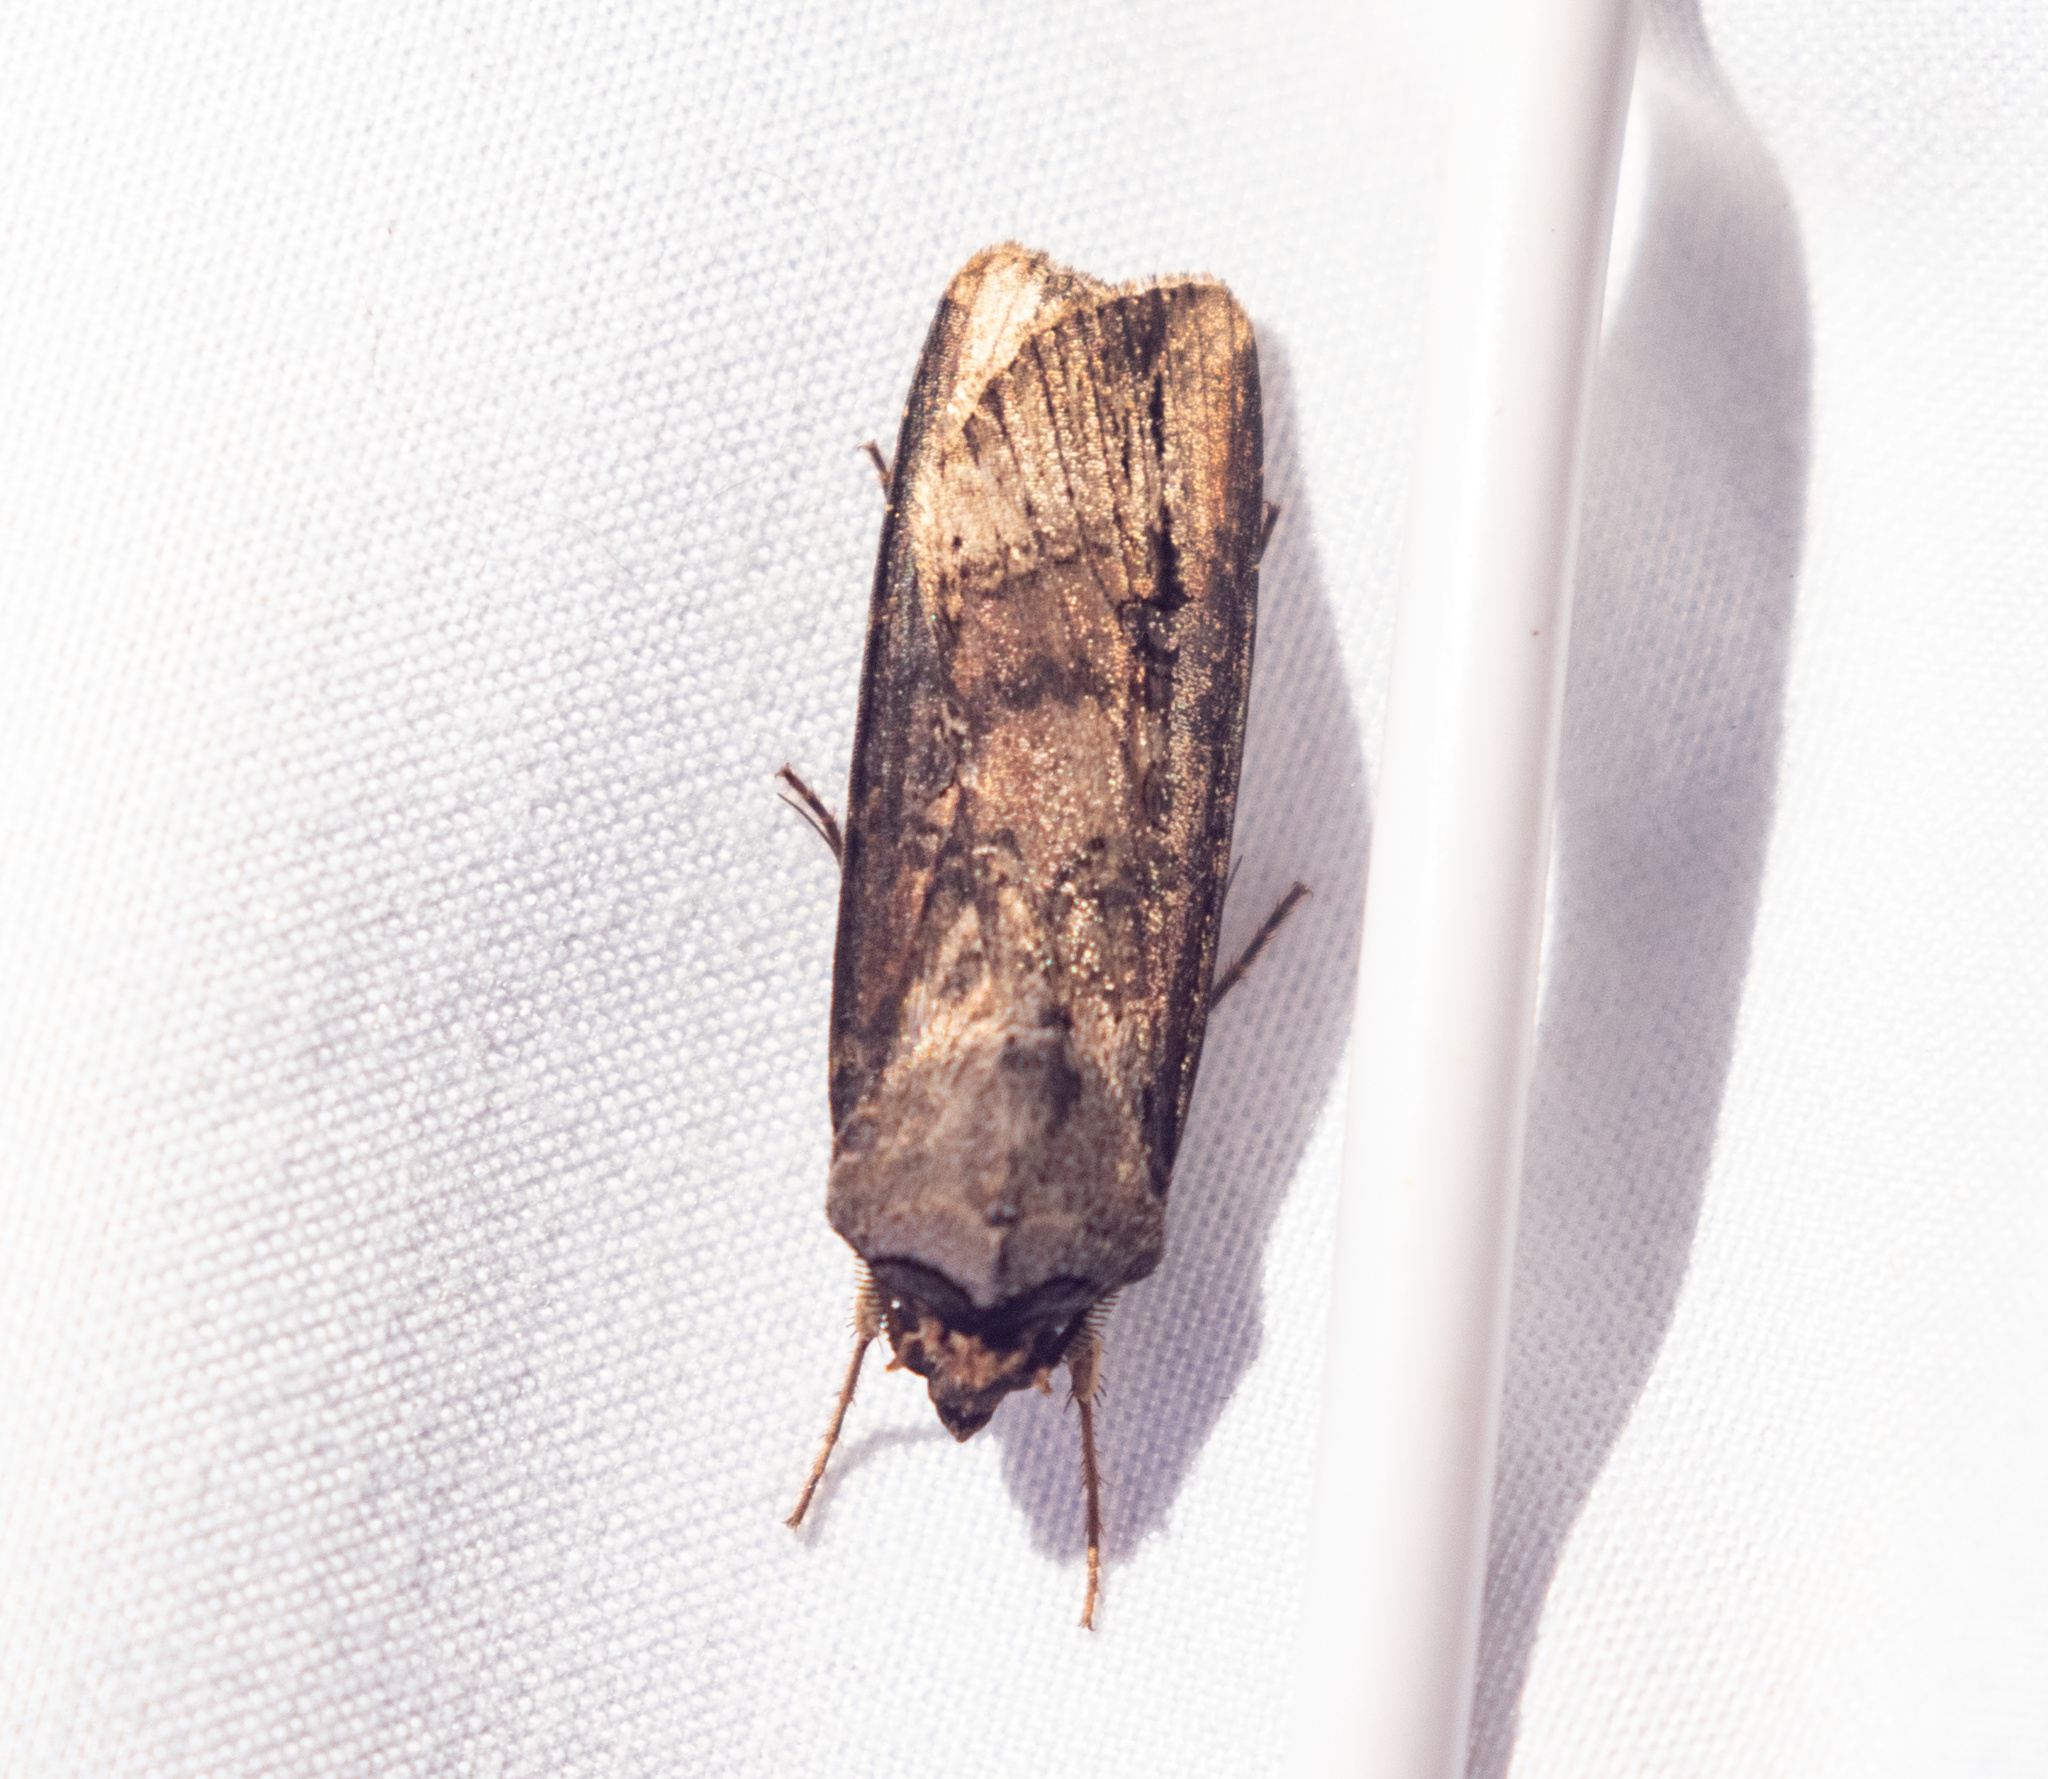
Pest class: cutworms